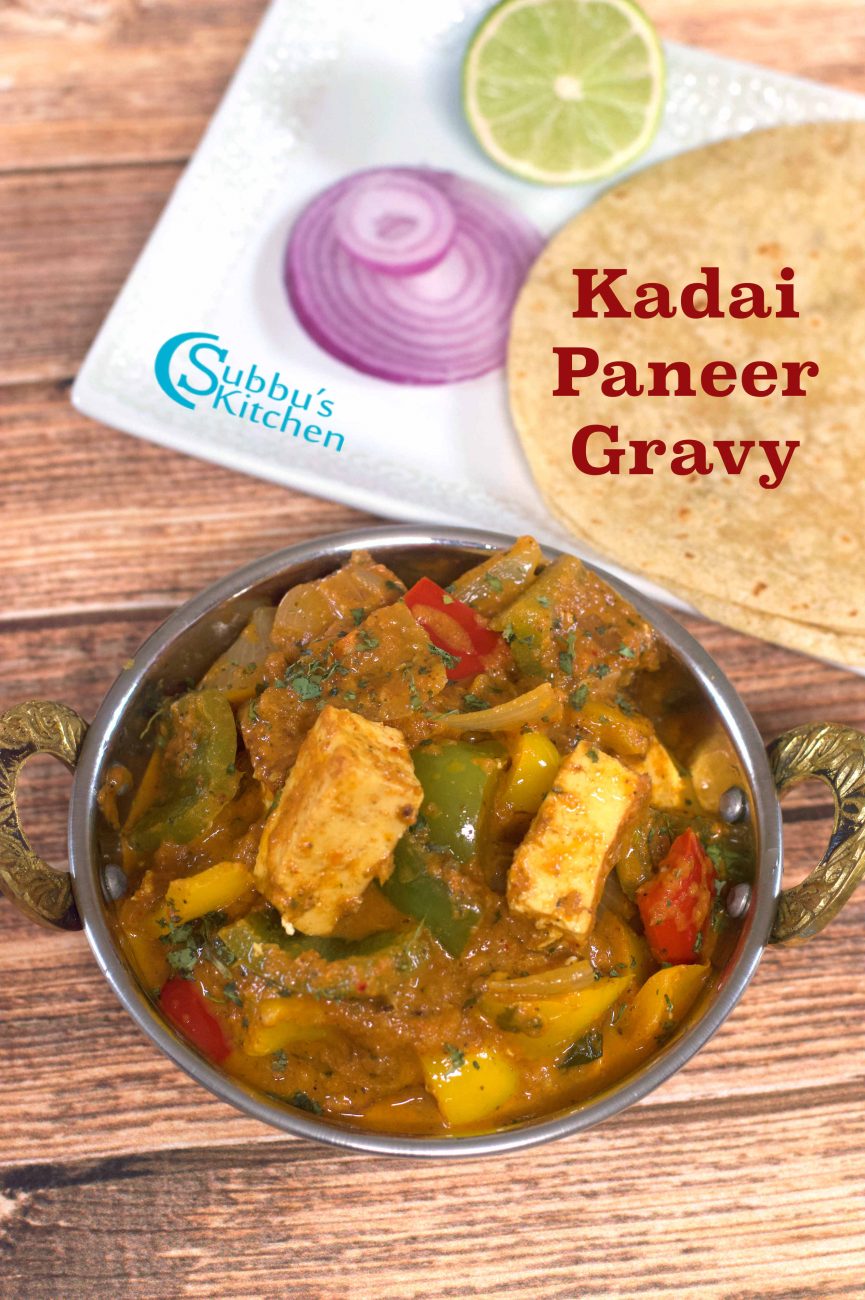
Dish: kadai_paneer